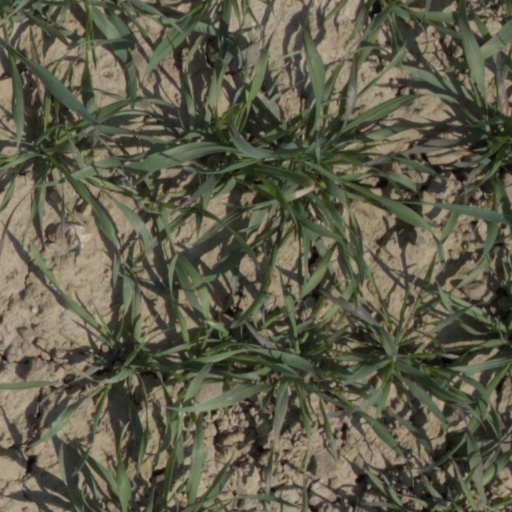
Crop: wheat